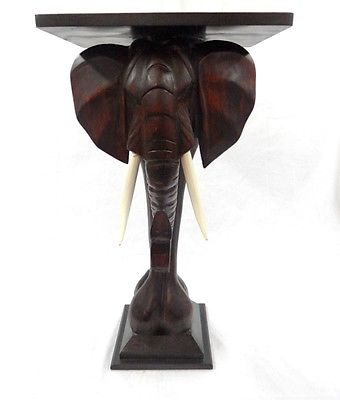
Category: table